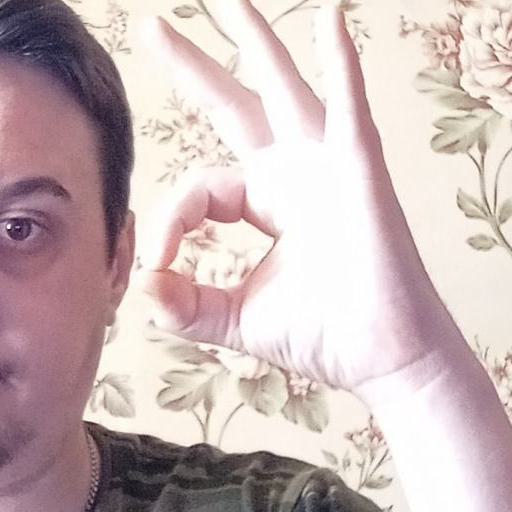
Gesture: ok